Holy Cross Church, Lewiston

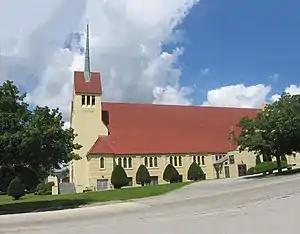
Church "(center)", 2013.

Holy Cross Church was a church at 1080 Lisbon Street in Lewiston, Maine and was part of the Roman Catholic Diocese of Portland. The church held its final Mass on Sunday, June 29, 2025. Msgr. Rene Mathieu was the celebrant, alongside Pastor Daniel Greenleaf and many other priests.